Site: brandenburg
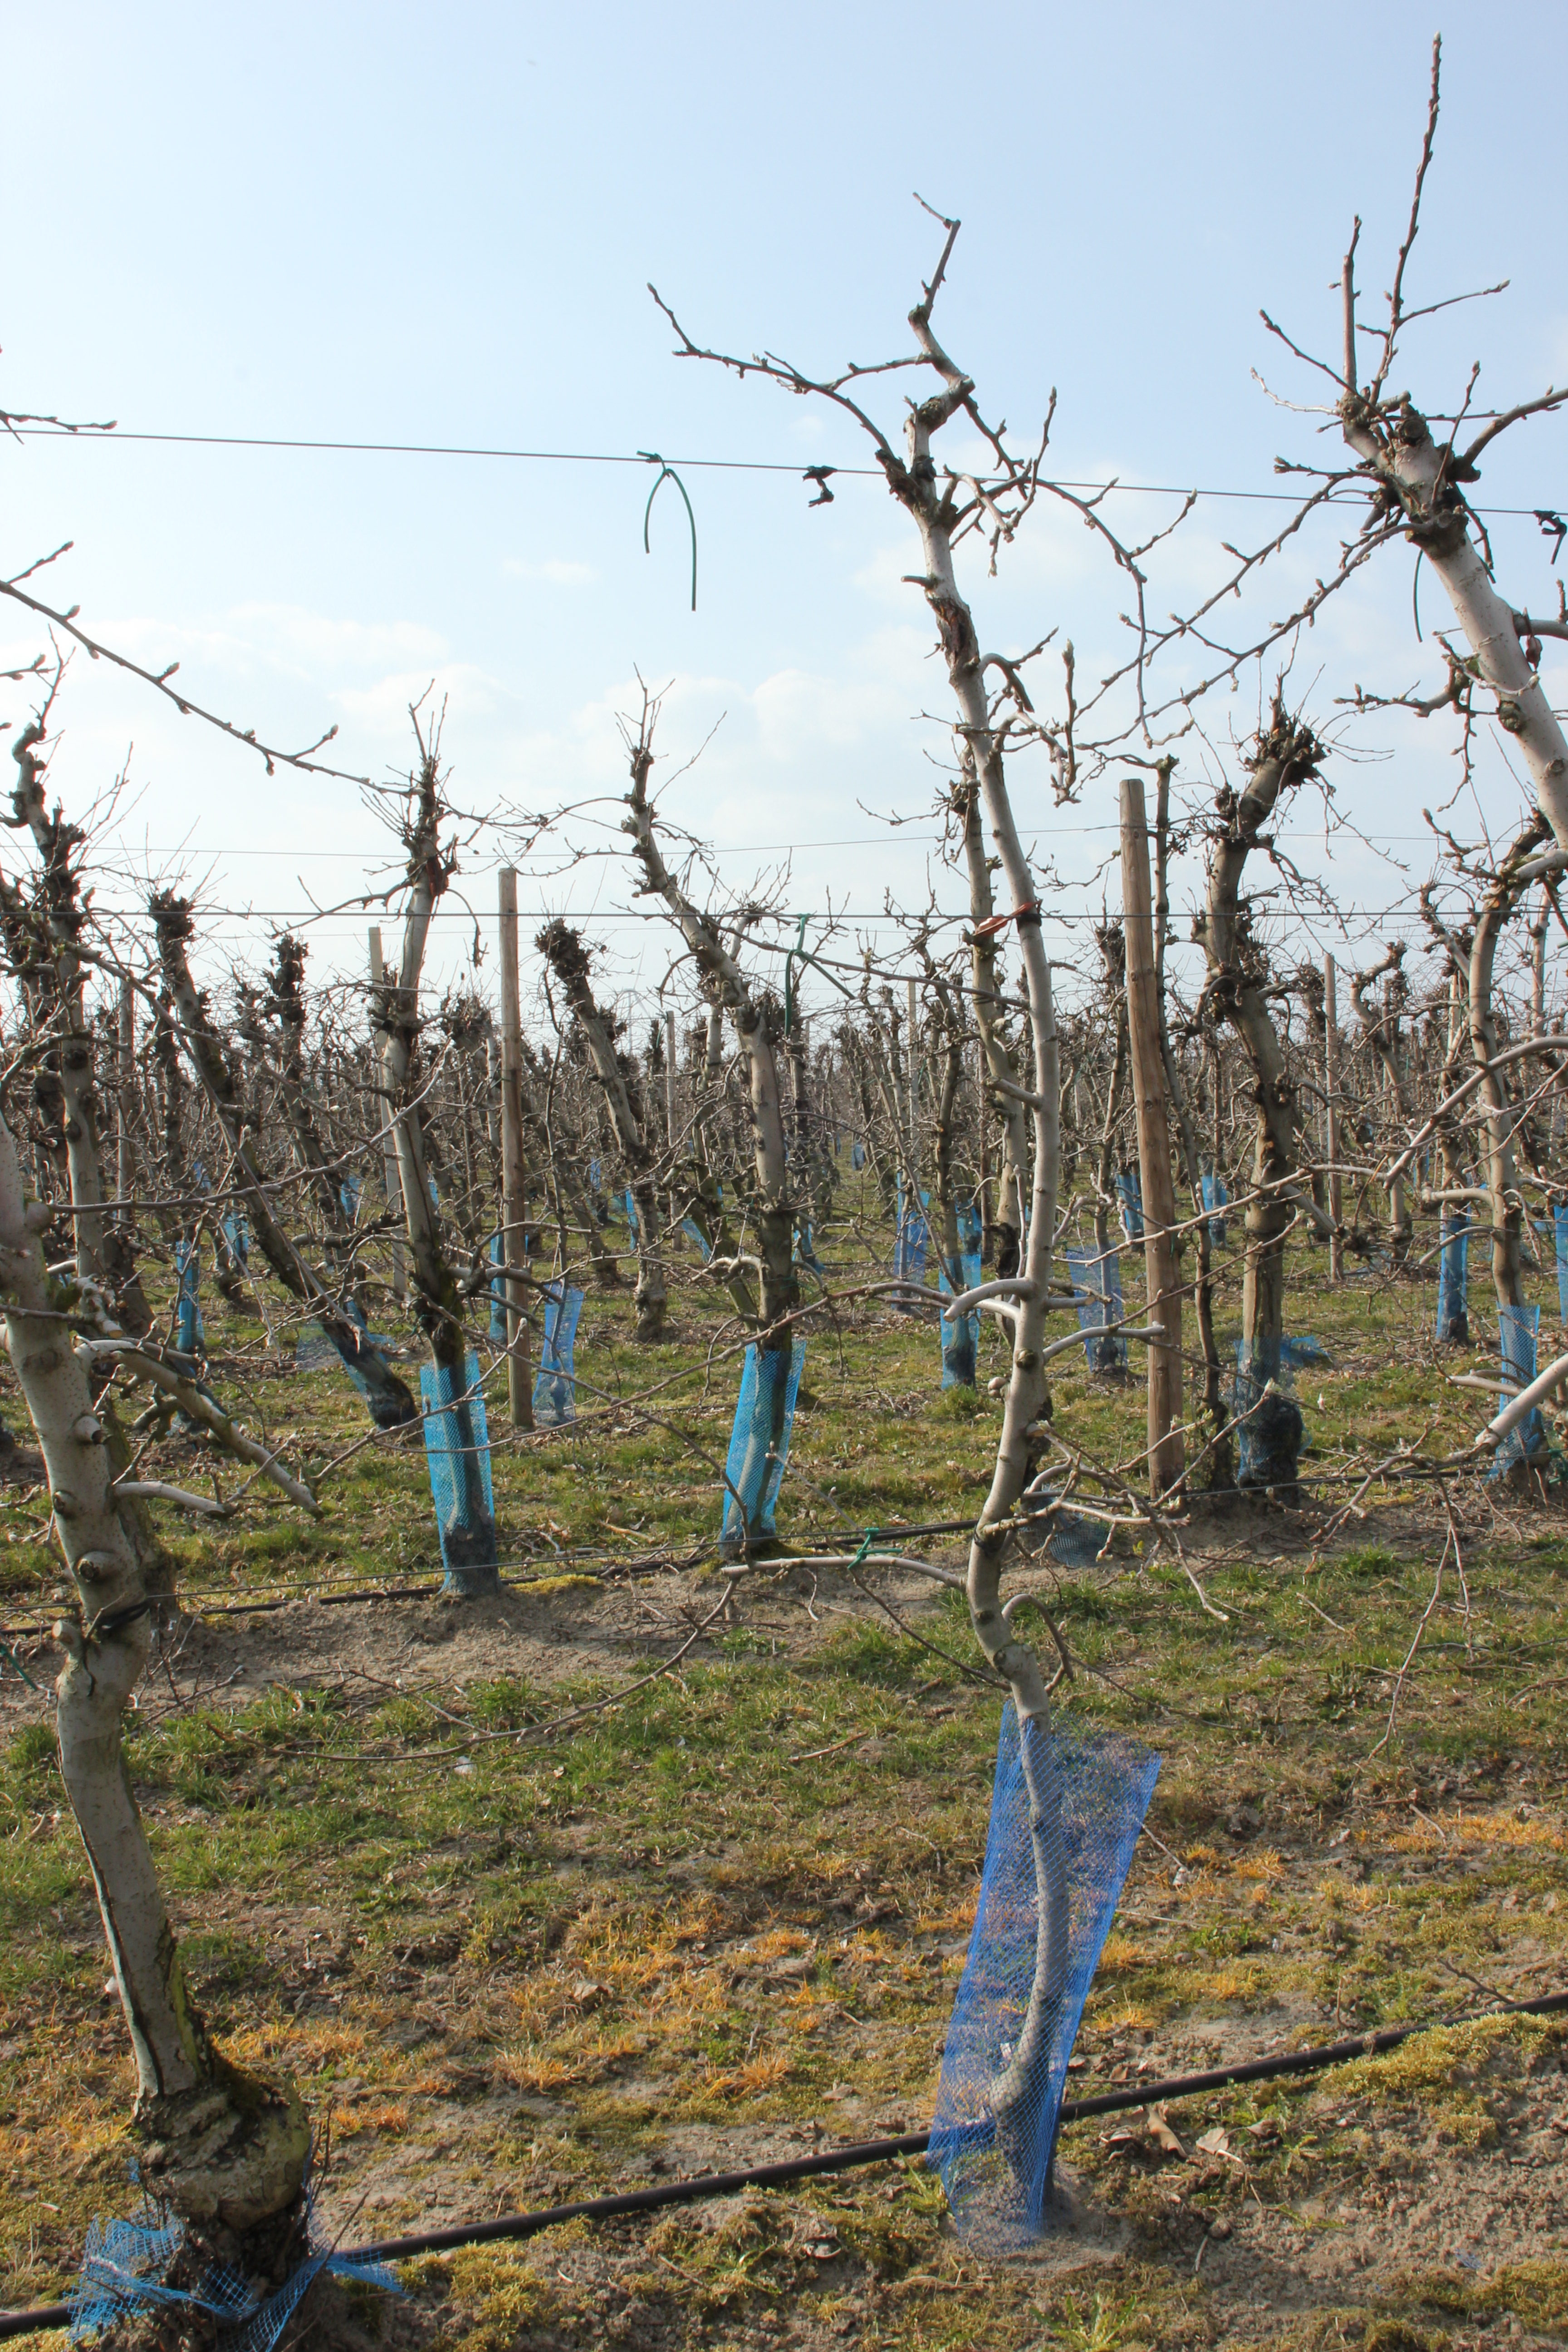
Growth stage (BBCH 03): Bud development